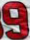
Number: 9